Heidelberg

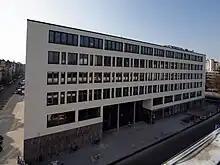
Behördenzentrum Heidelberg

The main transport hub of Heidelberg is the Bismarckplatz. Several main thoroughfares of the city intersect here and one of the longest pedestrian streets in Europe, the Hauptstraße (main street) runs from here through the entire old town of Heidelberg. Heidelberg Central Station was nearby for many years, which was a combined terminal and through station. In 1955, it was moved about 1.5 km further to the west, which removed the necessity for trains continuing north or south to reverse. The new central station became the second major transport hub of Heidelberg.